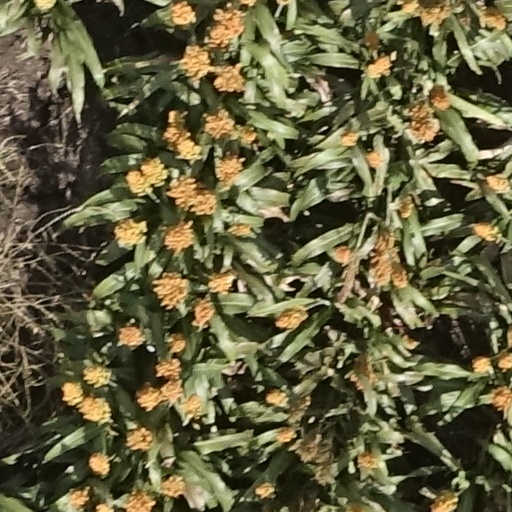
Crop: sorghum